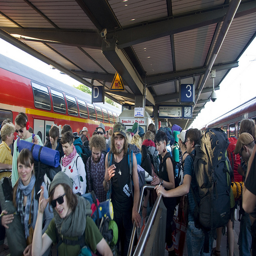
Crowded train platform with lots of people near escalator.
A large group of people at a station.
A crowd of people are walking through a train station.
A crowded subway with a bunch of people with camping gear.
A lot of people at an outdoor train station.